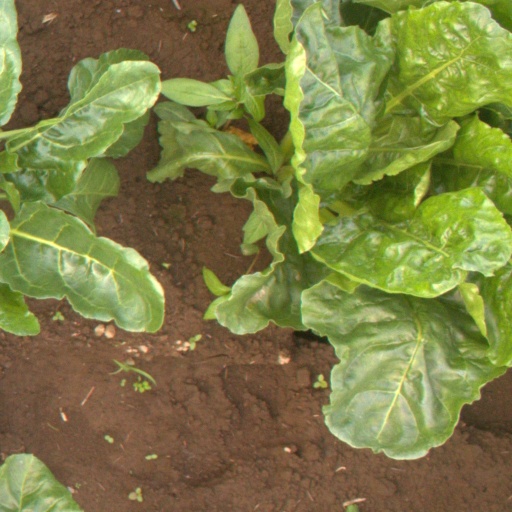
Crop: sugar beet